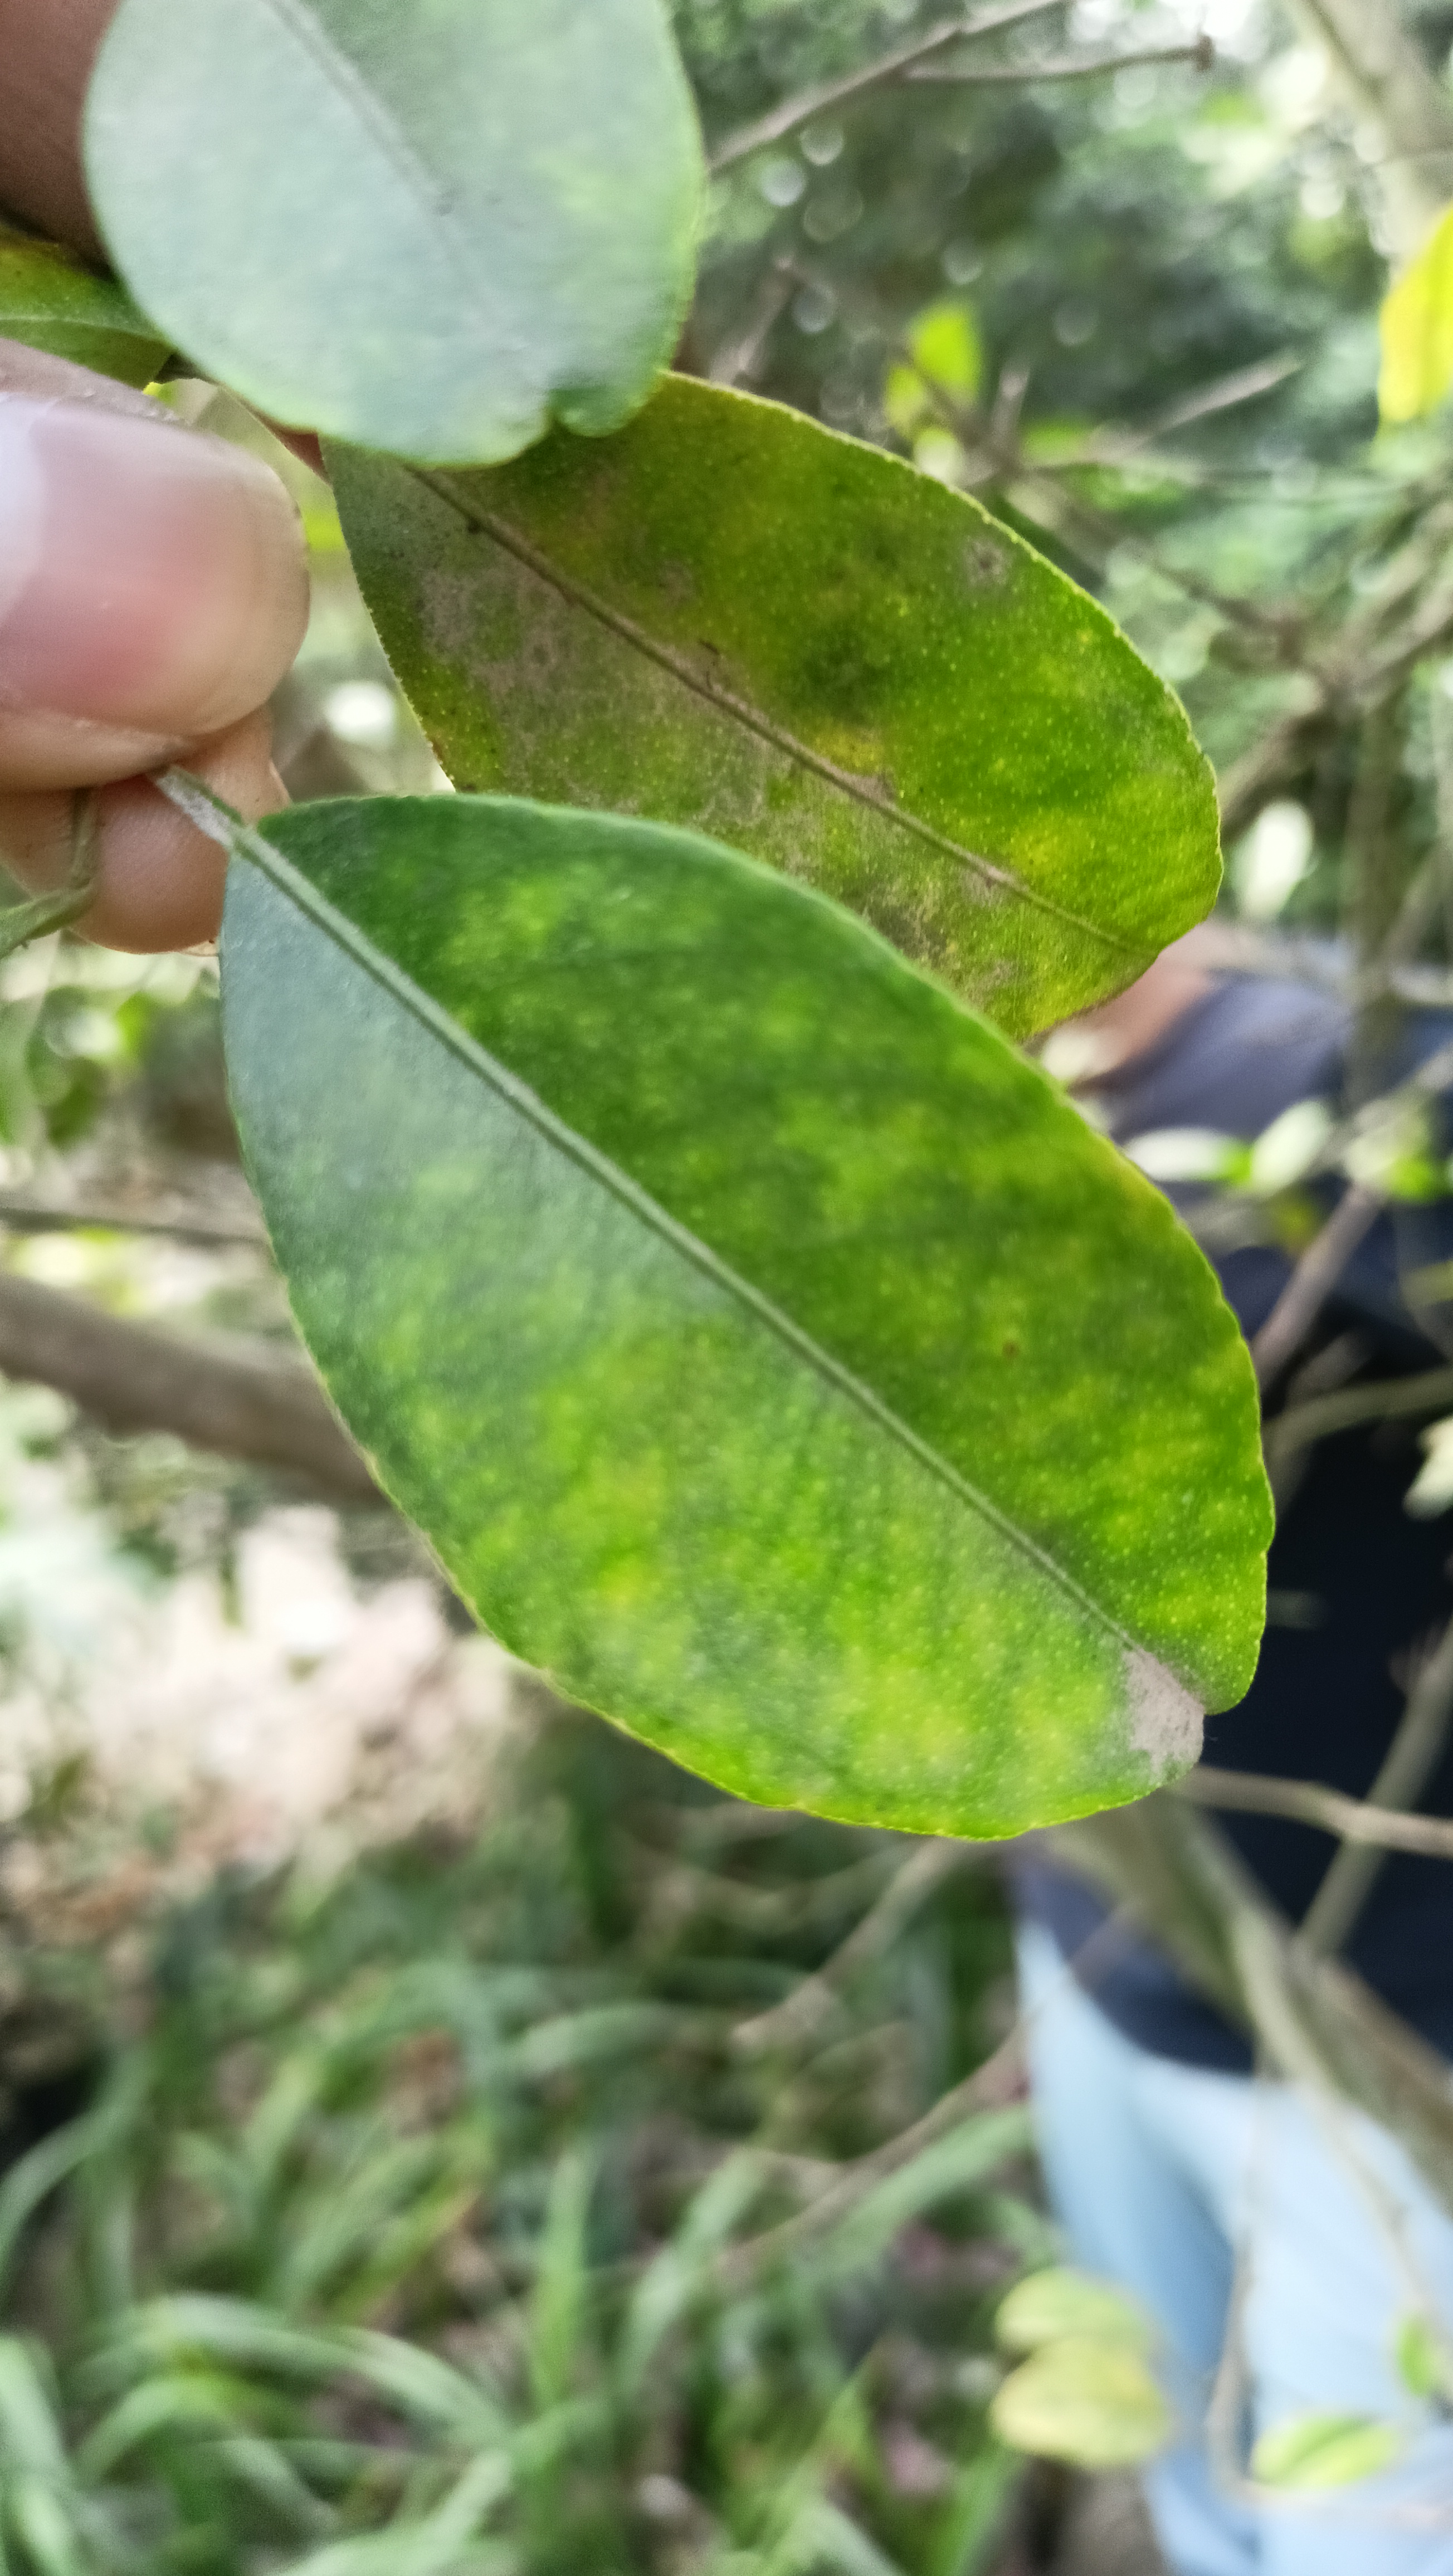
Mandarin leaf variety: China Mishti